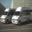
Label: bus